Knislinge Church

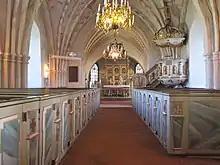
Knislinge Church, interior

The church contains fragments of murals from the earliest building period of the church, concealed above the vaults, as well as on the underside of the arch separating the choir from the nave. The latter are Romanesque in style and depict the Lamb of God flanked by two bishops trampling dragons.